Merian C. Cooper

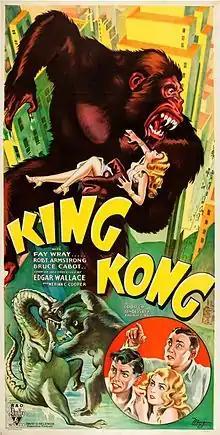
"King Kong" movie poster

After returning from overseas in 1921, Cooper got a job working the night shift at "The New York Times". He was commissioned to write articles for "Asia" magazine. Cooper was able to travel with Ernest Schoedsack on a sea voyage on the "Wisdom II". As part of the journey, he traveled to Abyssinia, or the Ethiopian Empire, where he met their prince regent, Ras Tefari, later known as Emperor Haile Selassie I. The ship left Abyssinia in February 1923. On their way home, the crew narrowly missed being attacked by pirates, and the ship was burned down. His three-part series for "Asia" was published in 1923.